Derrick Williams (basketball)

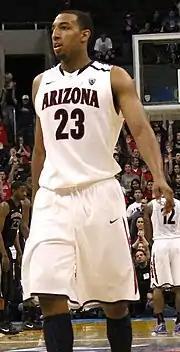
Williams with Arizona in 2011

Williams rose to national prominence in his sophomore year. He averaged 19.5 points (2nd in the Pac-10) and 8.3 rebounds (4th) per game. During the 2011 season, Williams had a field goal percentage of .595 (tops in the Pac-10; 9th in the NCAA). He led the NCAA in True Shooting percentage (.690) and Effective Field Goal percentage (.650), helping lead the Arizona Wildcats basketball team to a regular season PAC-10 championship. Williams was named the Pac-10 Player of the Year.